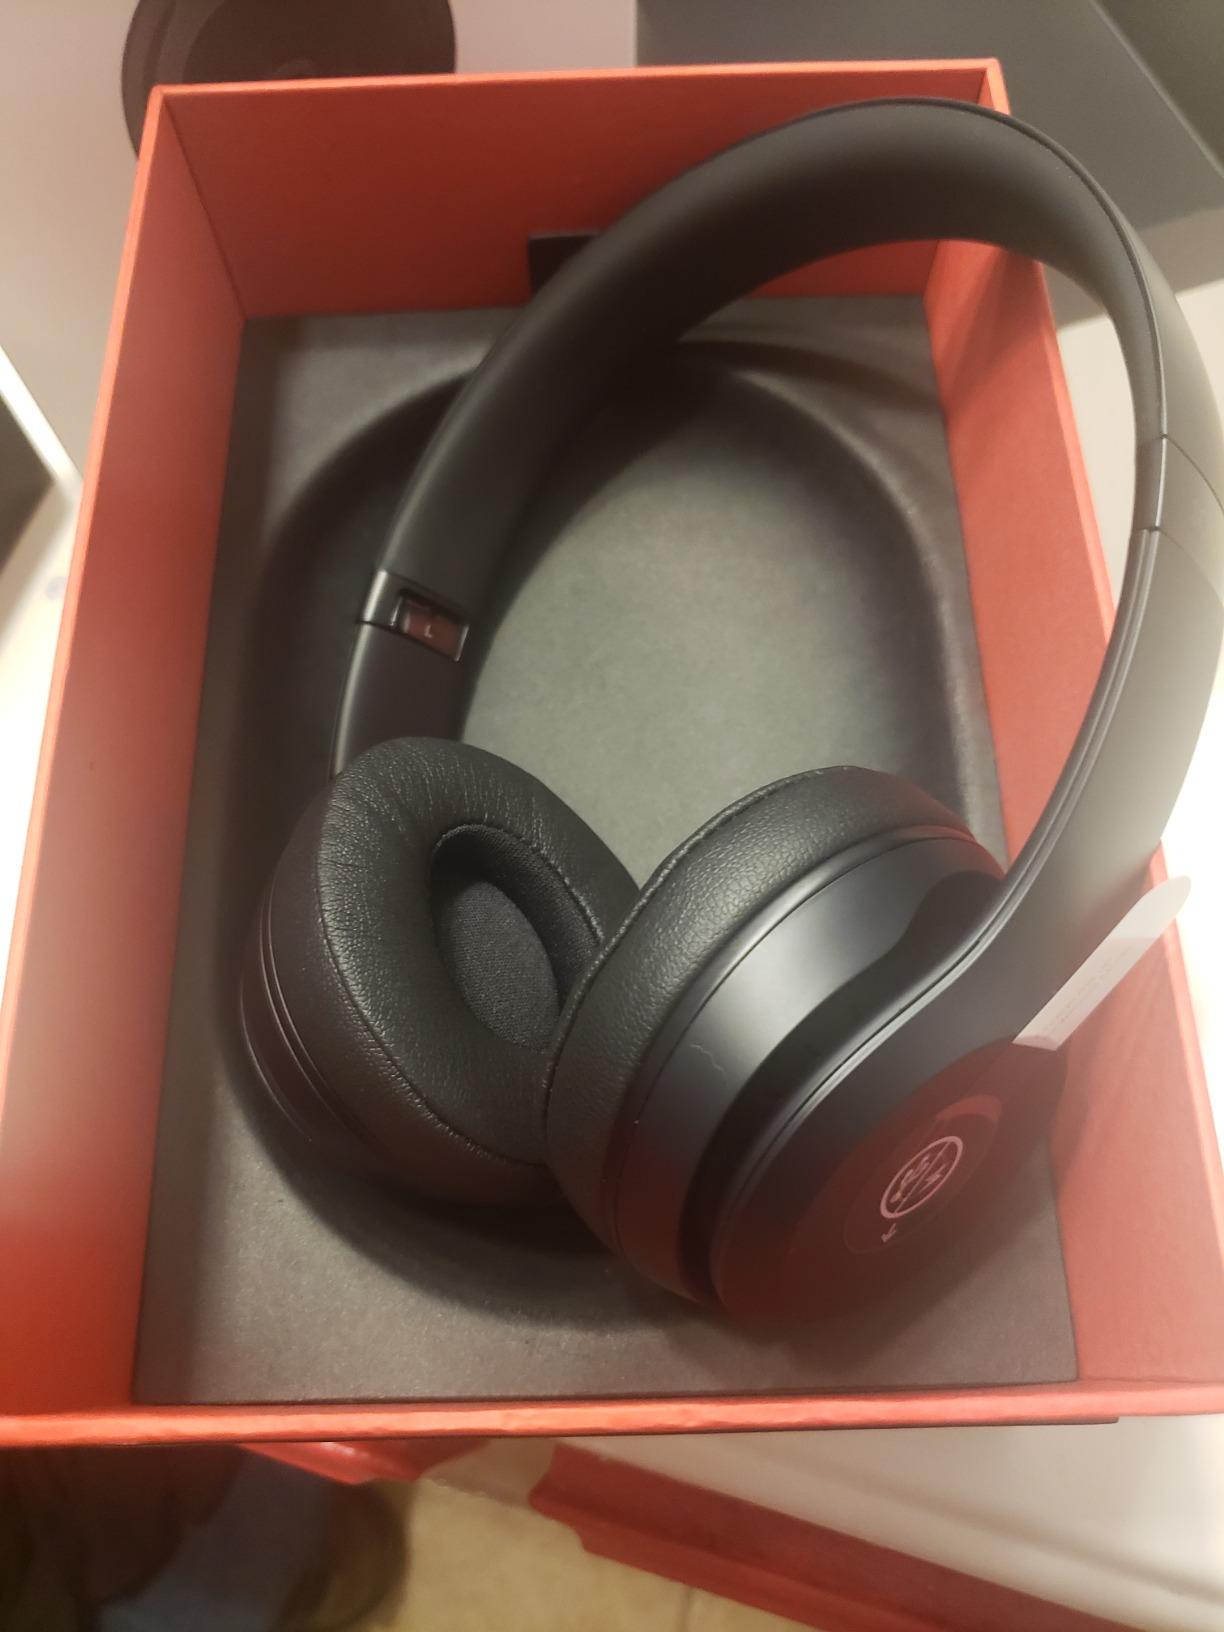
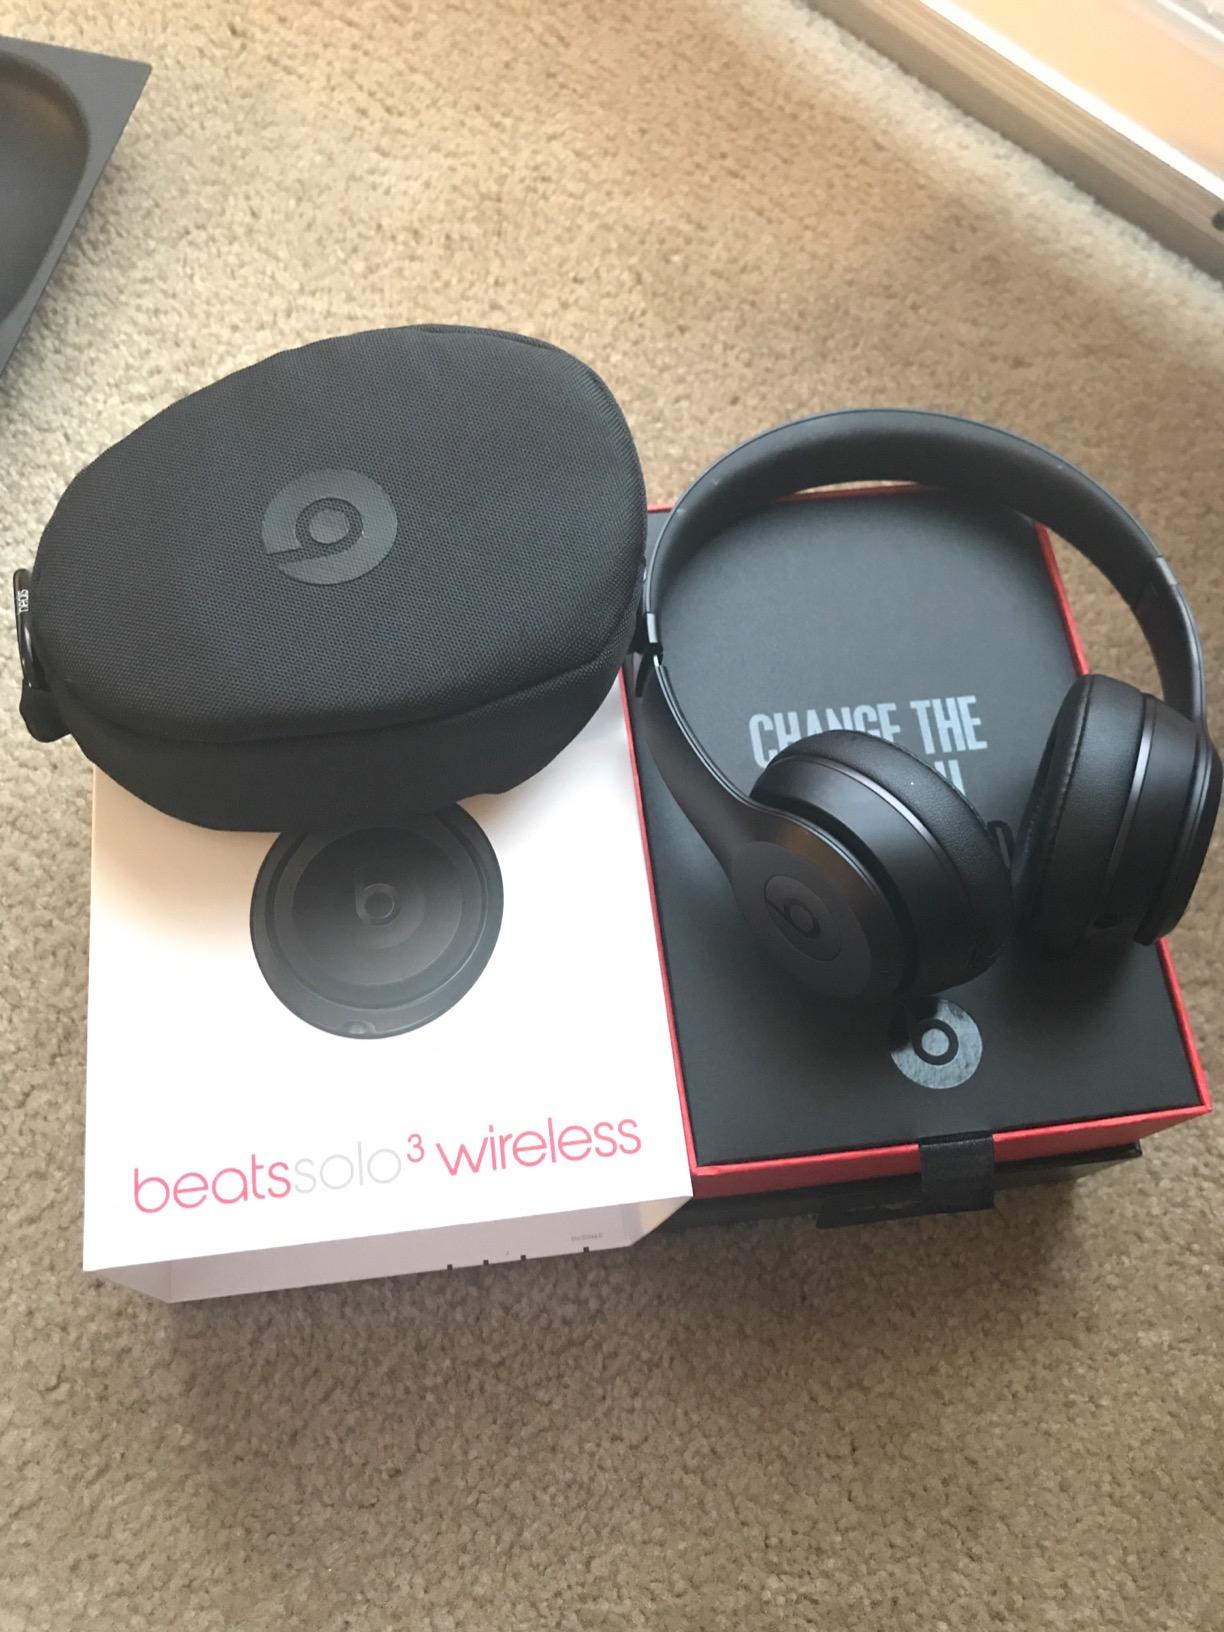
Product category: headphones
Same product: yes